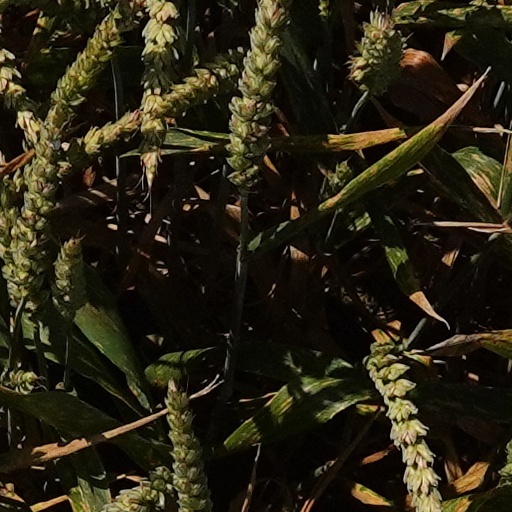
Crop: wheat